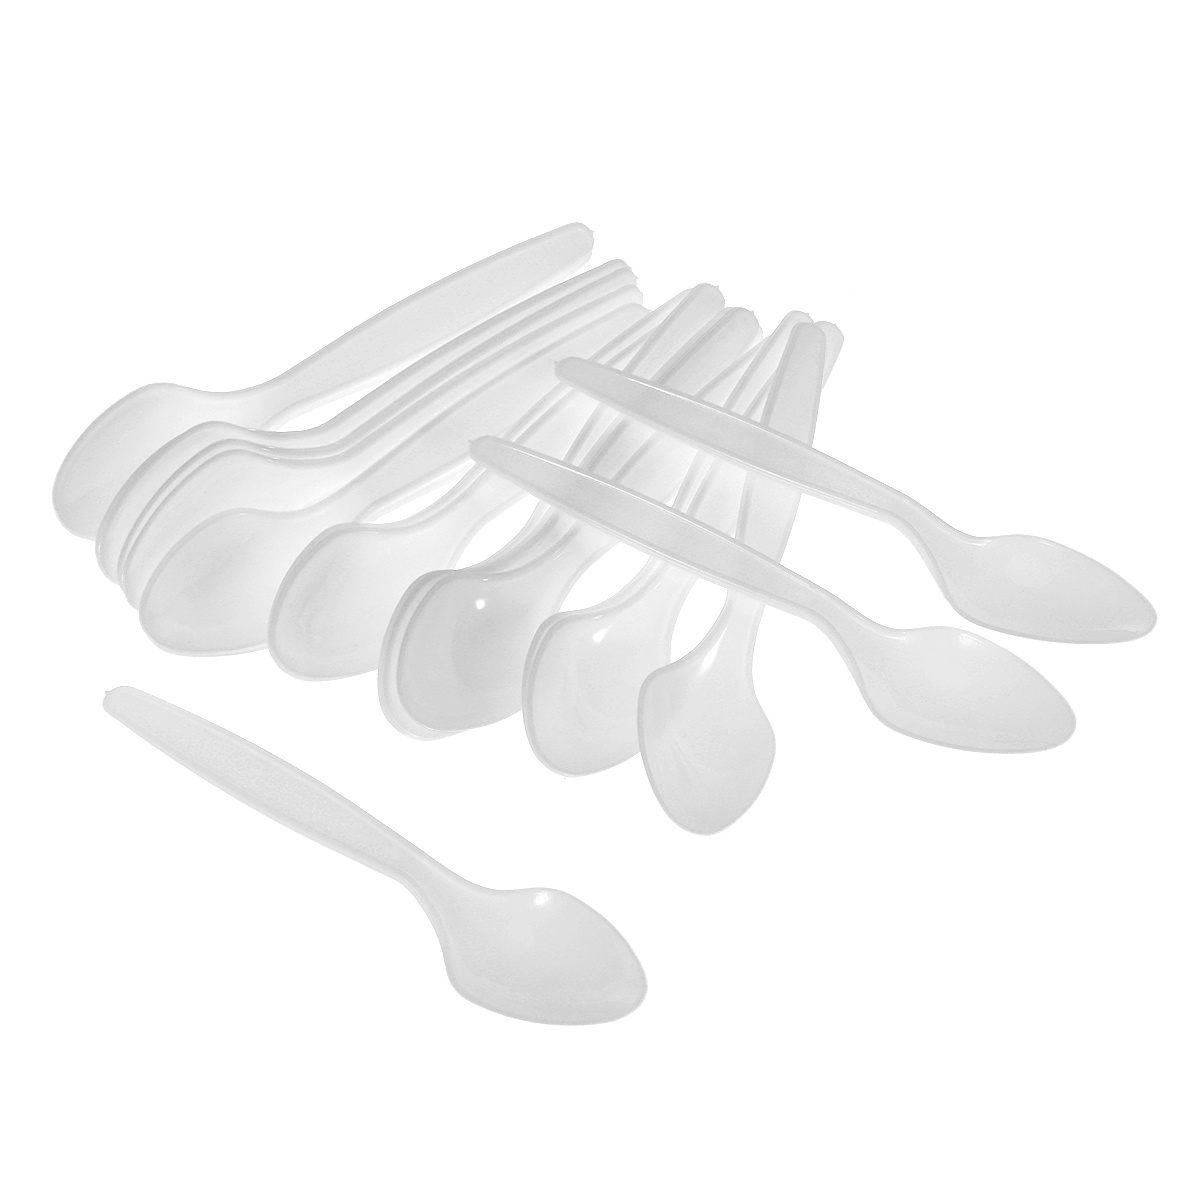
Disposible Spoon - 100Pcs
Disposible Spoon 100Pc Length : 5.5 Inches Barcode: A54479 Note: Delivery Only For Karachi
Brand: Chase Value
Category: Business & Industrial > Food Service > Disposable Tableware > Disposable Cutlery > Disposable Spoons